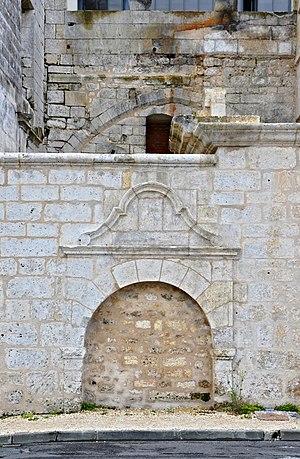
Ancienne entrée (récemment rénovée) du logis abbatial de l'abbaye bénédictine de Saint-Cybard (XIIIe, XVe et XVIIe siècles). Angoulême, Charente, France.
L'abbaye de Saint-Cybard était une abbaye bénédictine située à Angoulême, en Charente.
Ce tableau présente la liste de tous les monuments historiques classés ou inscrits dans la ville de Angoulême, Charente, en France.